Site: brandenburg
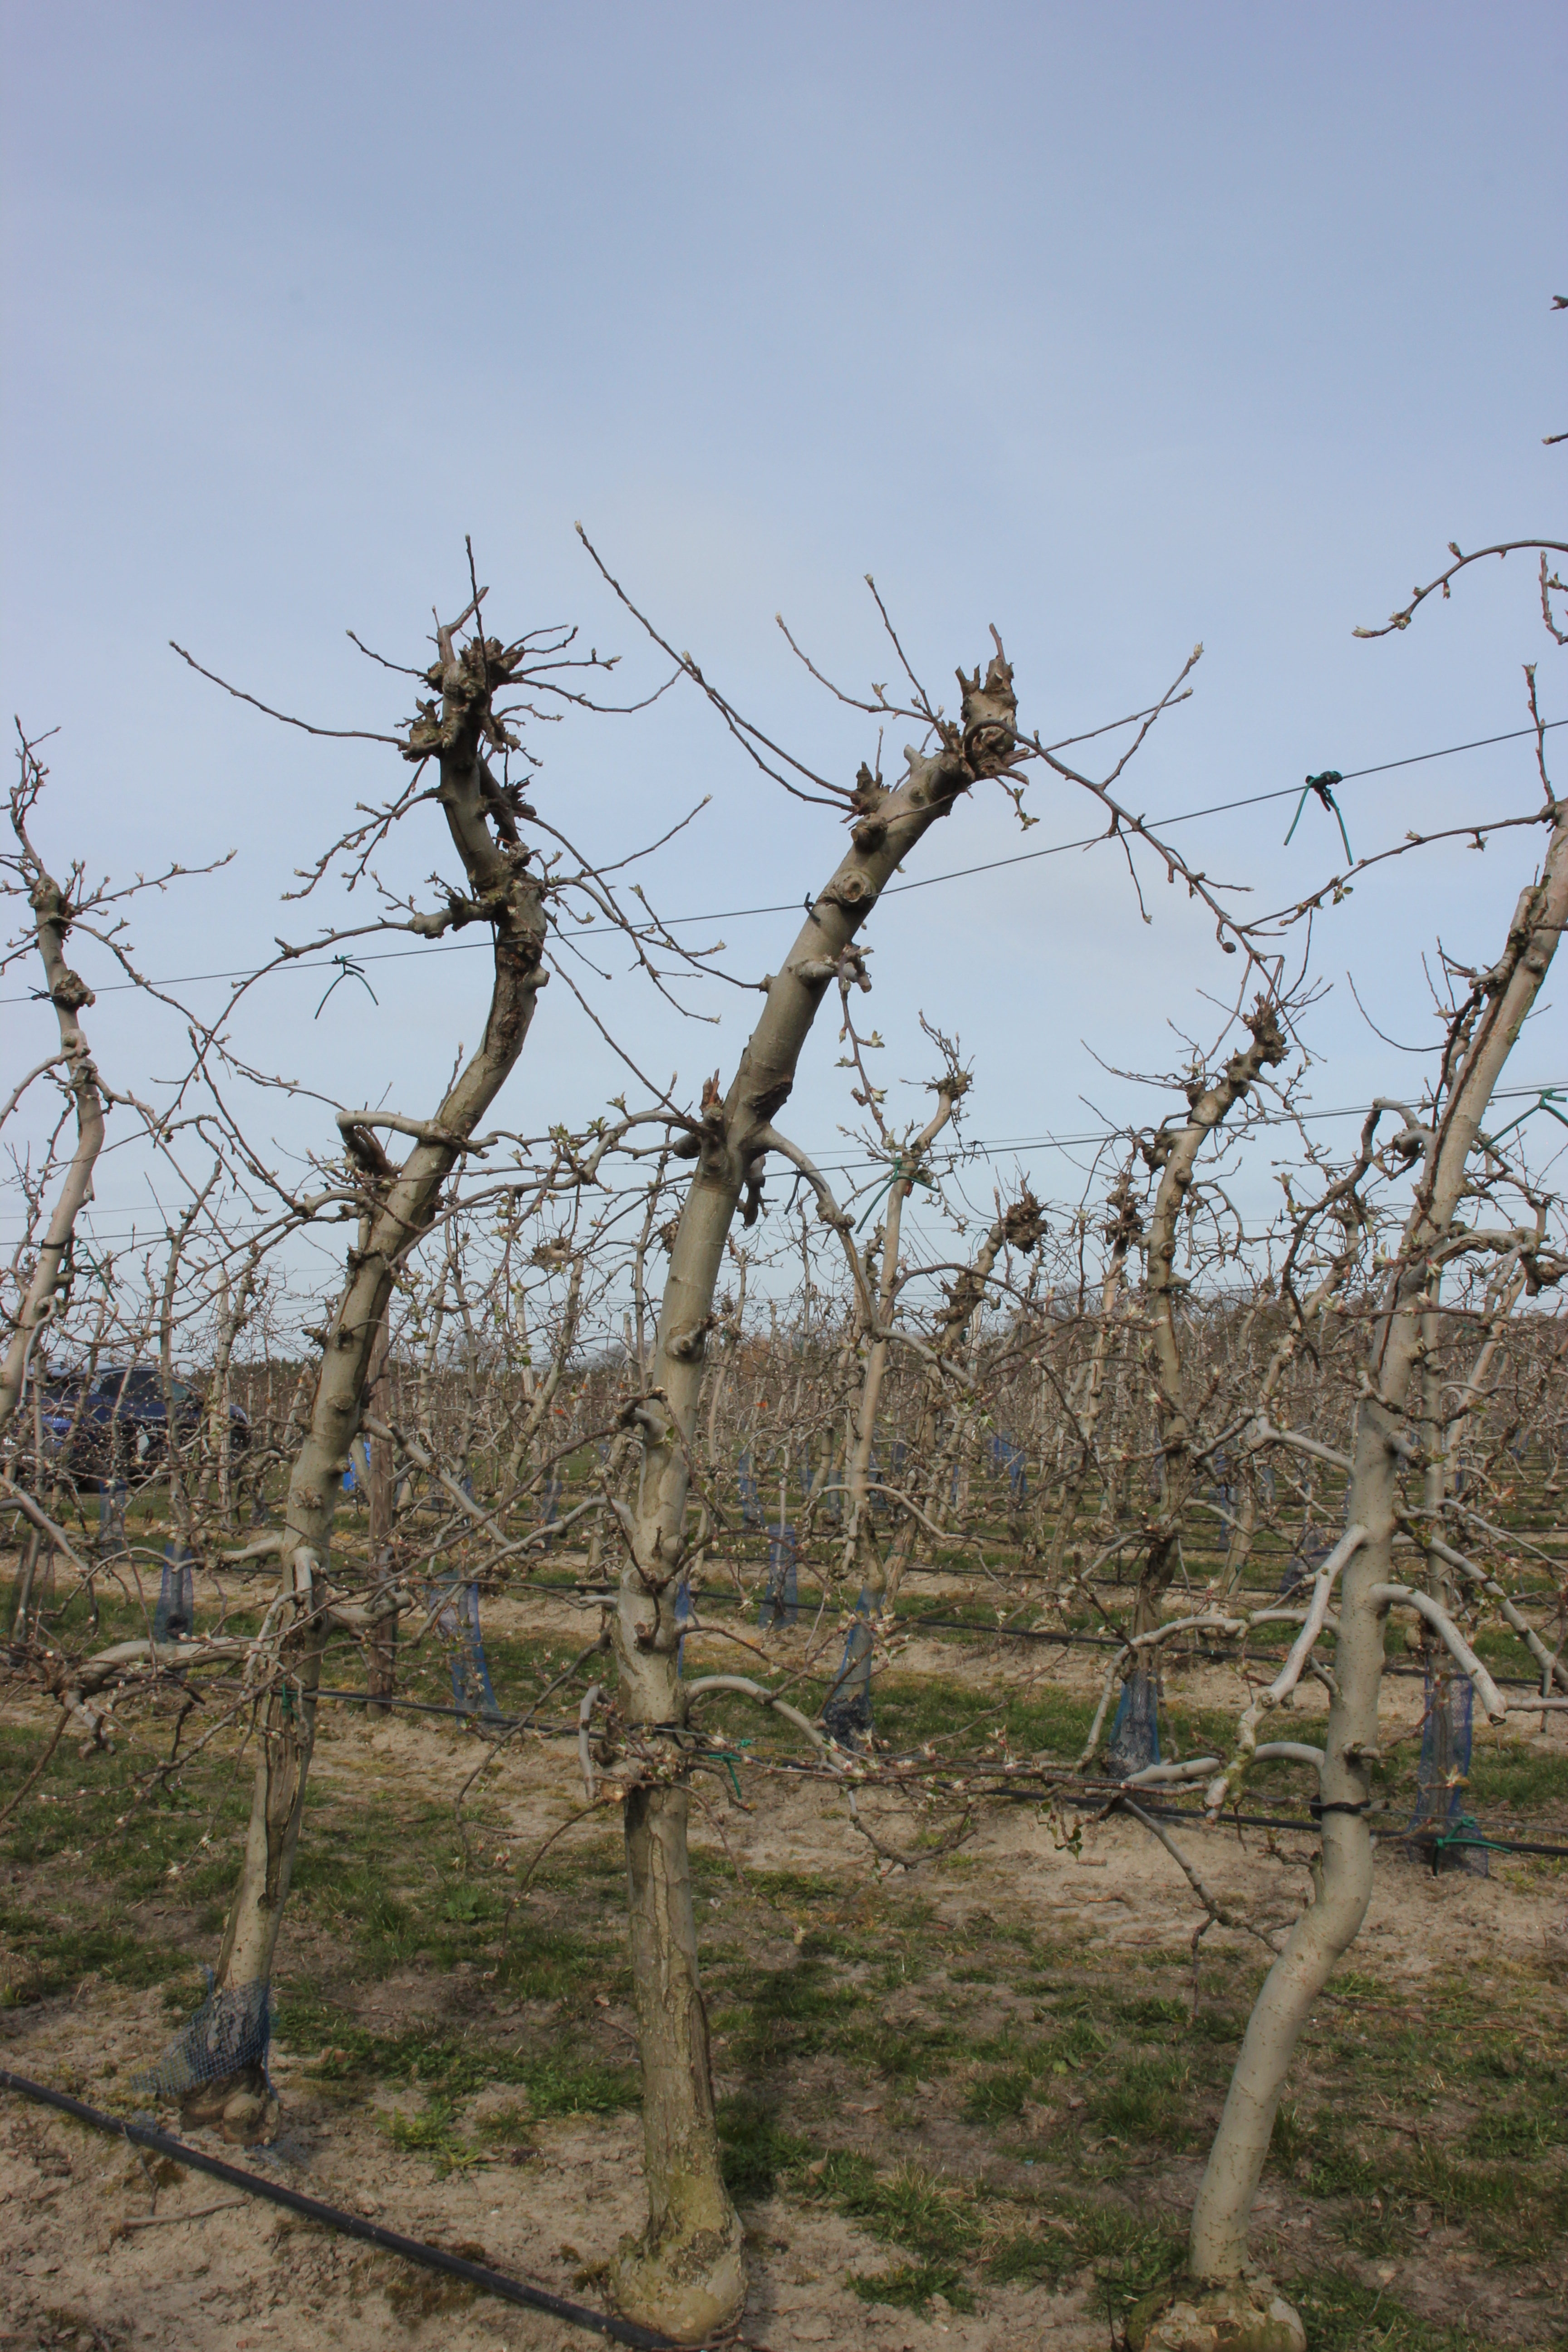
Growth stage (BBCH 54): Inflorescence emergence